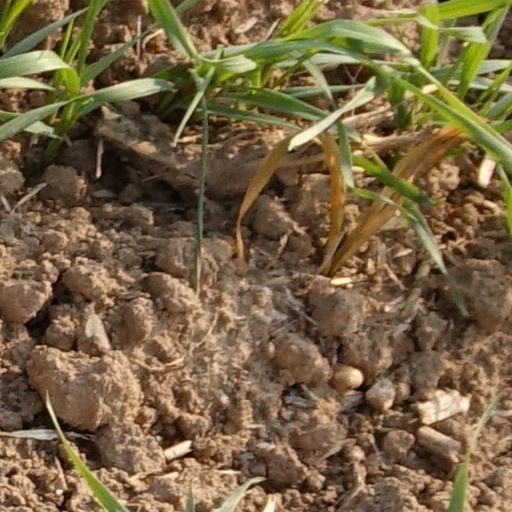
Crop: wheat